Tom McCall Waterfront Park

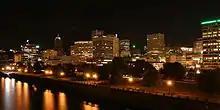
Tom McCall Waterfront Park at night, from the Morrison Bridge (August 2005)

In 1903 the Olmsted Report identified several needs for the City of Portland. Important items within the plan: